Sven Tumba

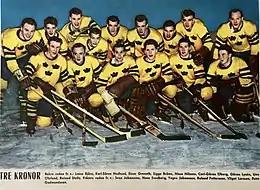
Tre Kronor in November 1958, from the left, standing: Lasse Björn, Karl-Sören Hedlund, Einar Granath, Sigurd Bröms, Nils Nilsson, Carl-Göran Öberg, Göran Lysén, Uno Öhrlund, Roland Stoltz; front row: Sven Tumba, Hans Svedberg, Yngve Johansson, Ronald Pettersson, Vilgot Larsson and Rune Gudmundsson.

Tumba had a lengthy international career, playing for Sweden at 14 IIHF World Championships, four Winter Olympics, named best forward at the 1957 and 1962 World Championships and top scorer at the 1964 Winter Olympics. He also captained the national team.